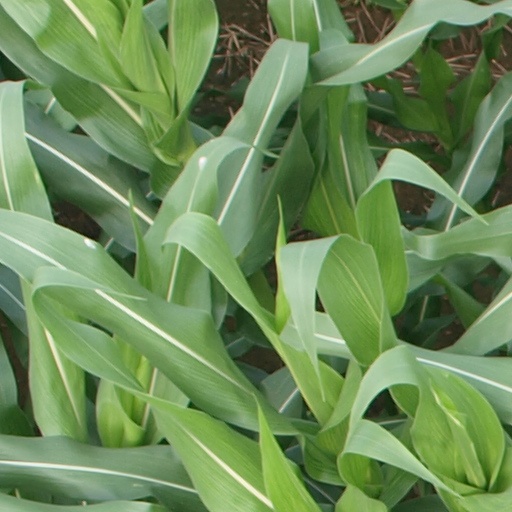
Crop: maize; corn